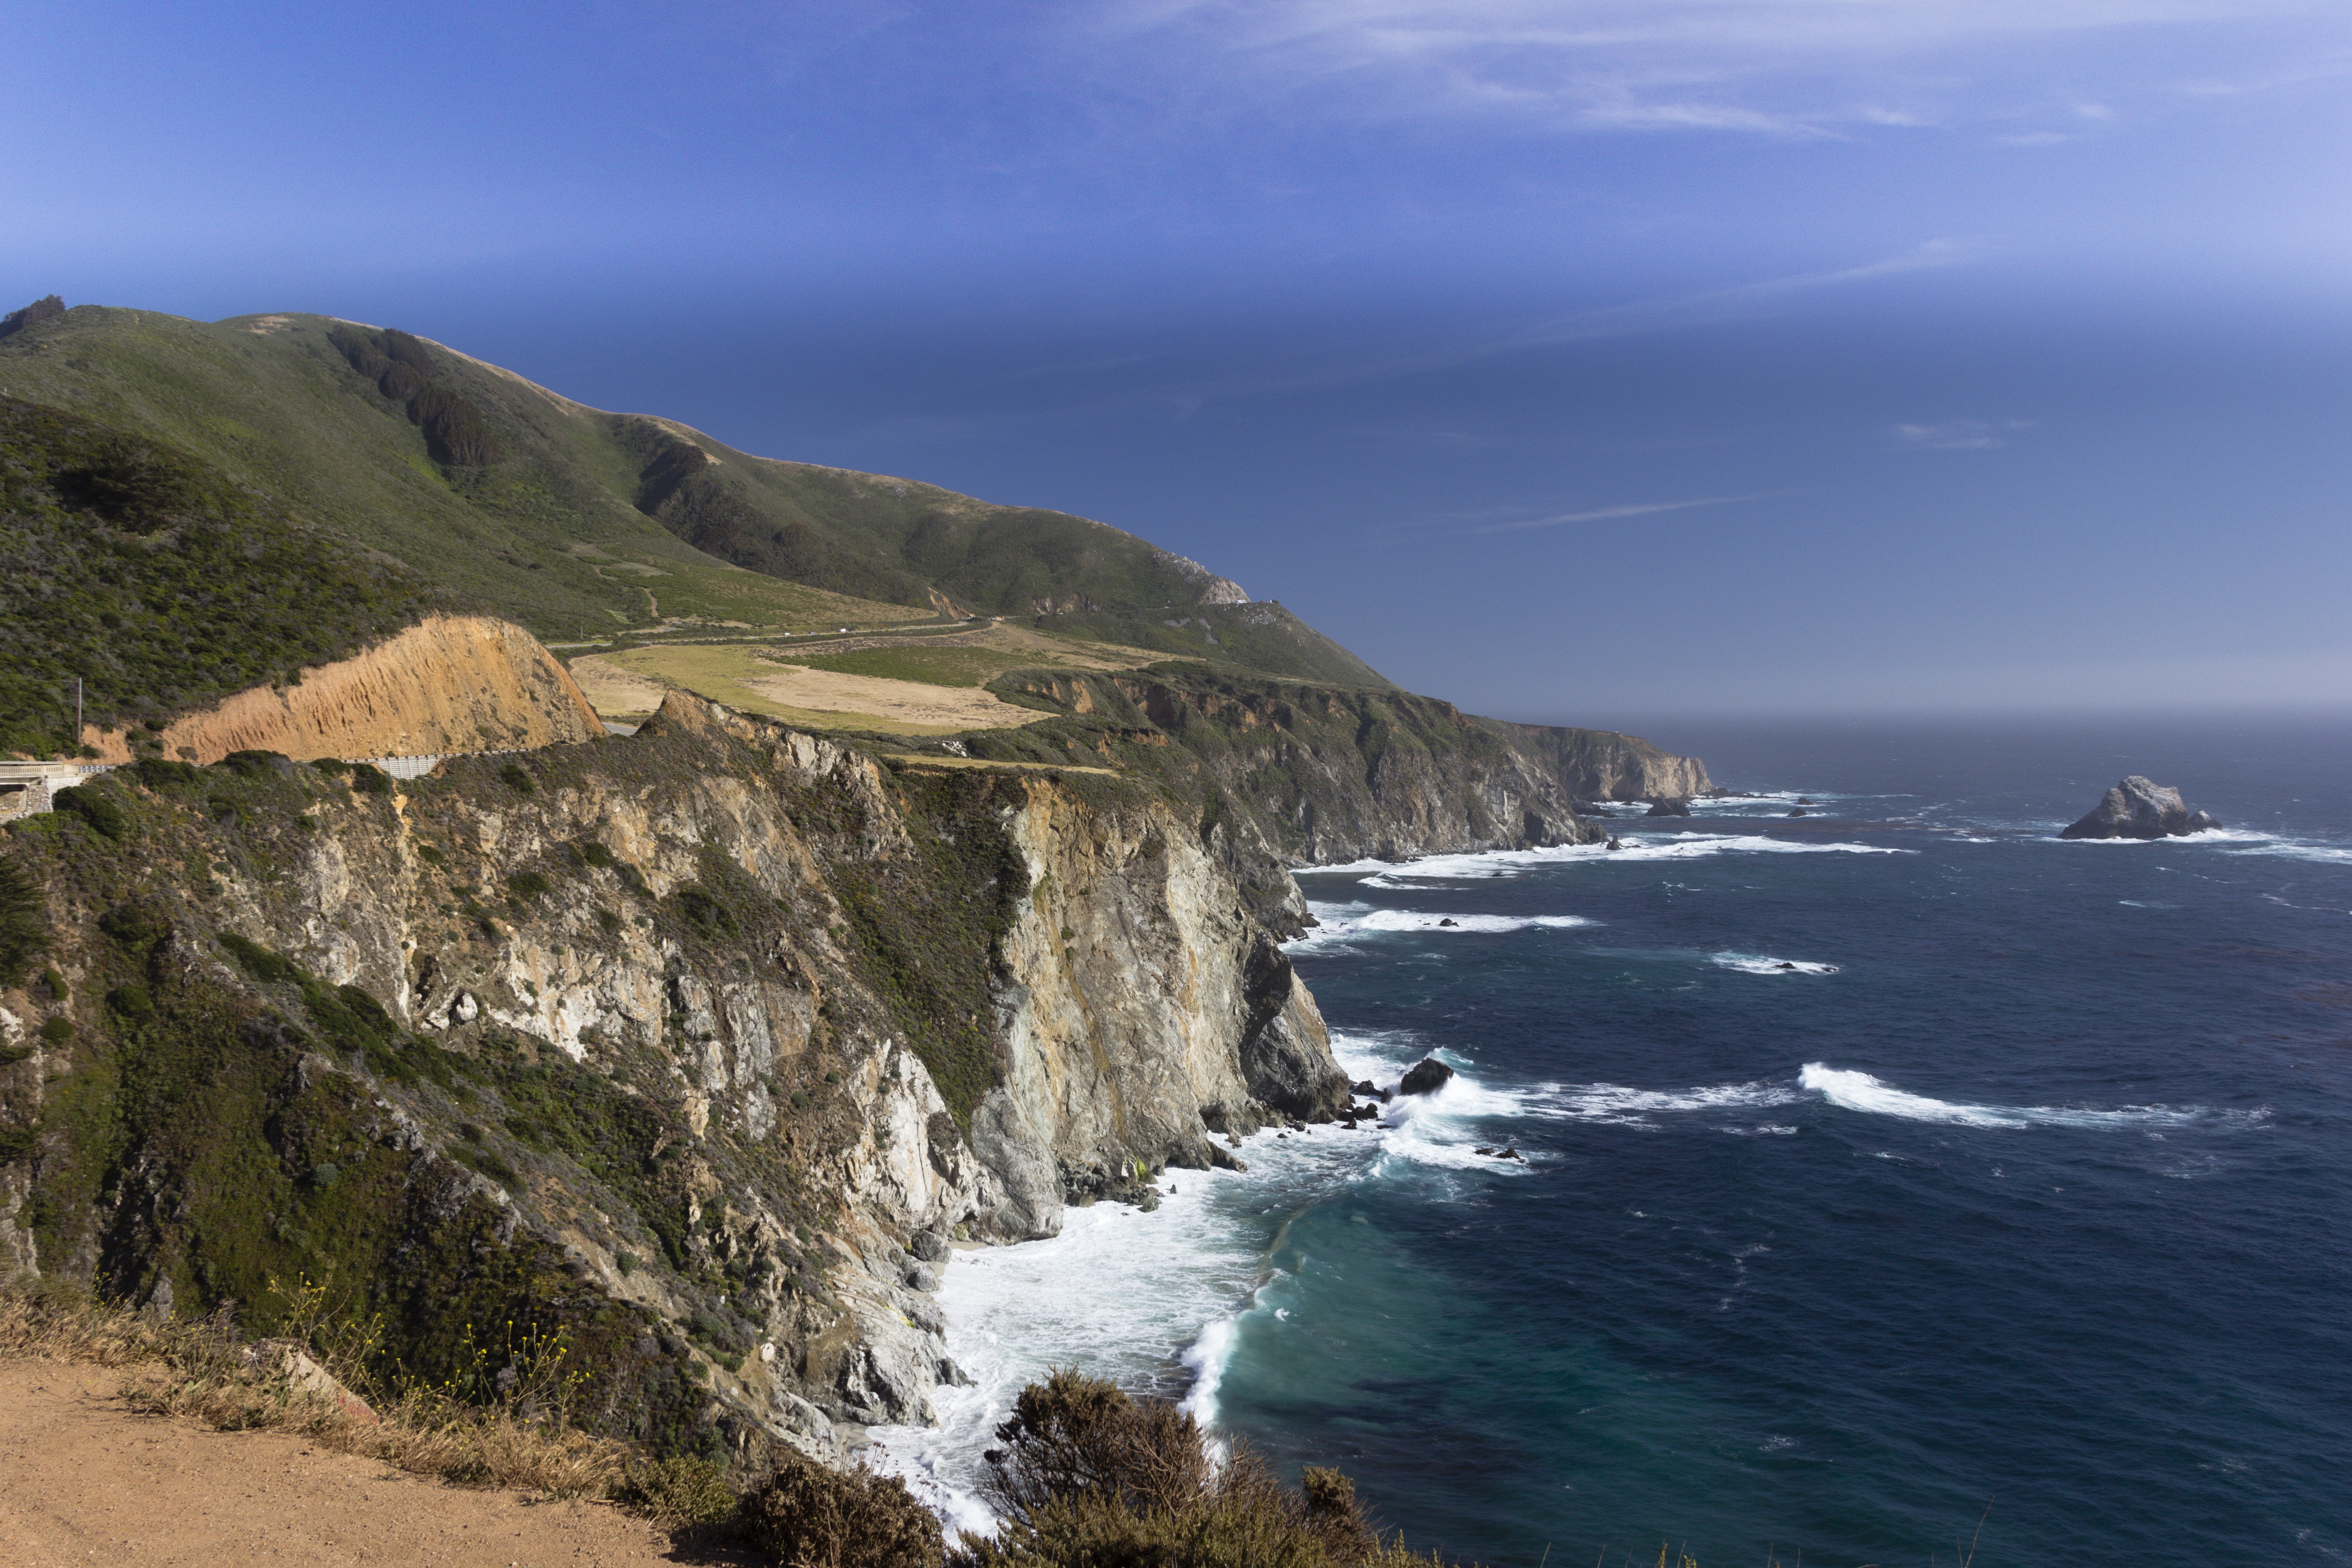
beach, landscape, sea, coast, outdoor, rock, ocean, sun, hiking, shore, wave, view, travel, coastline, san francisco, cliff, tranquility, cove, tranquil, scenic, hike, peaceful, holiday, bay, fjord, terrain, california, body of water, big sur, blue sky, west coast, rocks, sunny, waves, cape, refreshing, blue water, landform, santa cruz, scenic view, scenic drive, bixby bridge, crashing waves, pacific coast highway, best coast, rolling hills, summer sand, geographical feature, wind wave